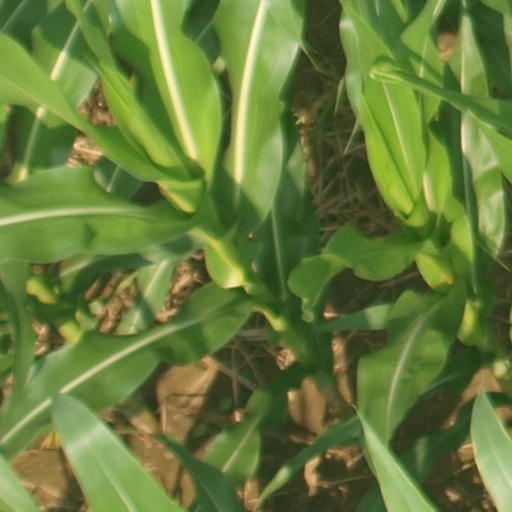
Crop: maize; corn